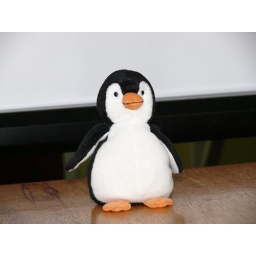
Tux at the head of the table underneath the projector screen